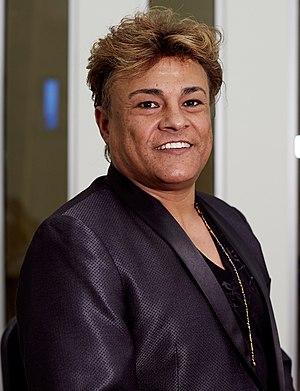
Cassandro el exótico en 2019.